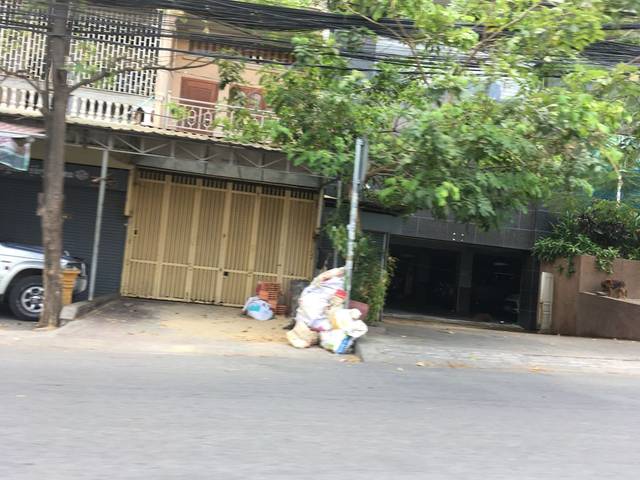
Region: Cambodia
Coordinates: 11.541, 104.909